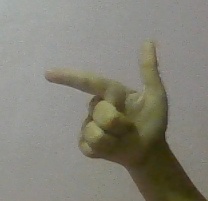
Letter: yaa